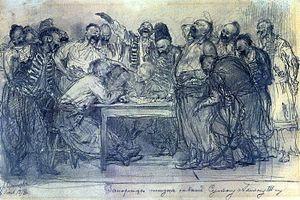
Les Cosaques zaporogues écrivant une lettre au sultan de Turquie est une peinture du peintre russe Ilia Répine.